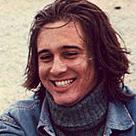
Age: 20